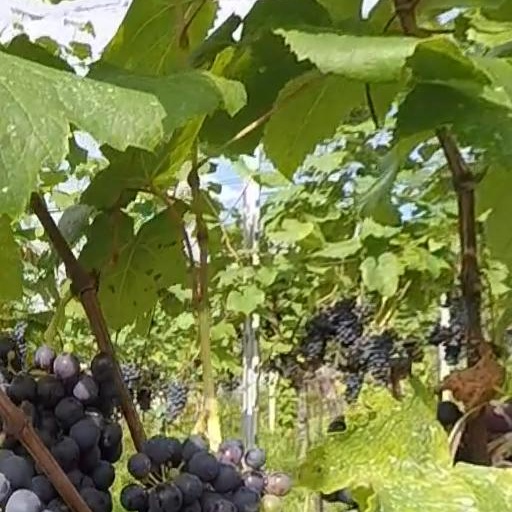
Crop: grape